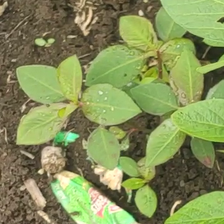
Weed species: Moti_dudhi(Euphorbia_geneculata_L)